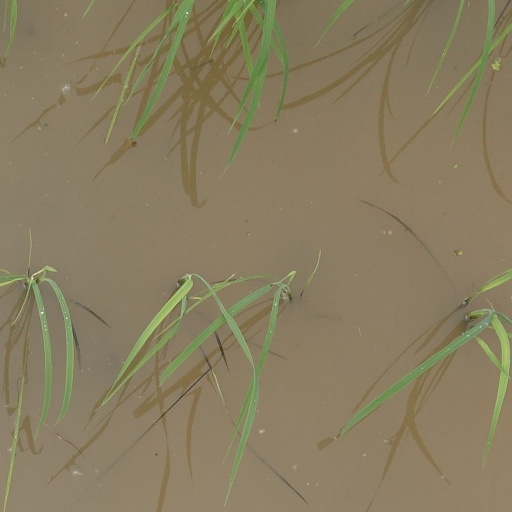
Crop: rice